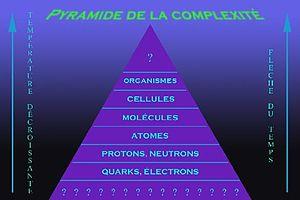
Créée à partir de File:Pyramidedelacomplexite.jpg.
La pyramide de la complexité est un schéma classifiant, sous forme de pyramide, les différentes structures connues de l'Univers, des plus simples aux plus complexes.
La crise de la reproductibilité est la crise méthodologique dans le domaine des sciences selon laquelle de nombreux résultats publiés dans des revues scientifiques sont difficiles, voire impossibles à reproduire au cours d'études subséquentes. Initiée au milieu des années 2000, la crise prend de l'ampleur au milieu des années 2010, nourrie par la publication de plusieurs articles sur le phénomène.
Hubert Reeves, né le 13 juillet 1932 à Montréal, est un astrophysicien, vulgarisateur scientifique et écologiste canadien naturalisé français.